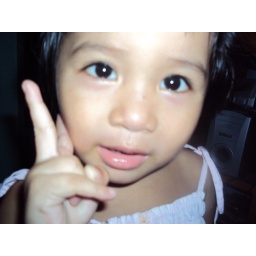
she looks like the cute girl in 'bulilit ang liitliit' advertisement...